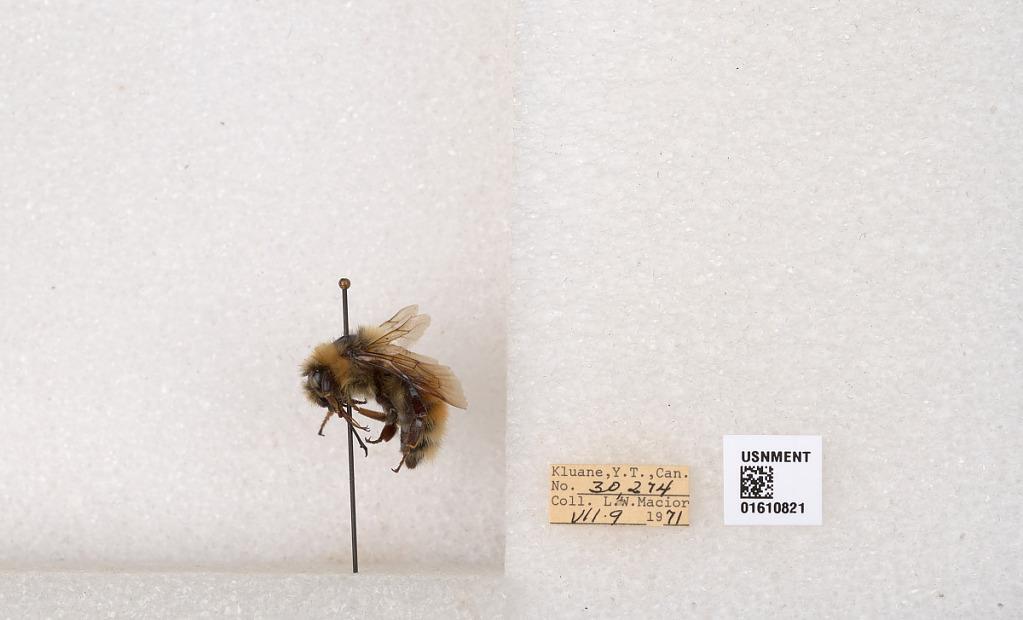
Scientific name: Bombus (Pyrobombus) sylvicola Kirby
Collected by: L. Macior
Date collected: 1971-7-9
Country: Canada
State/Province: Yukon Territory
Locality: Kluane National Park and Reserve
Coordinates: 60.7493, -139.504